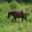
Label: horse